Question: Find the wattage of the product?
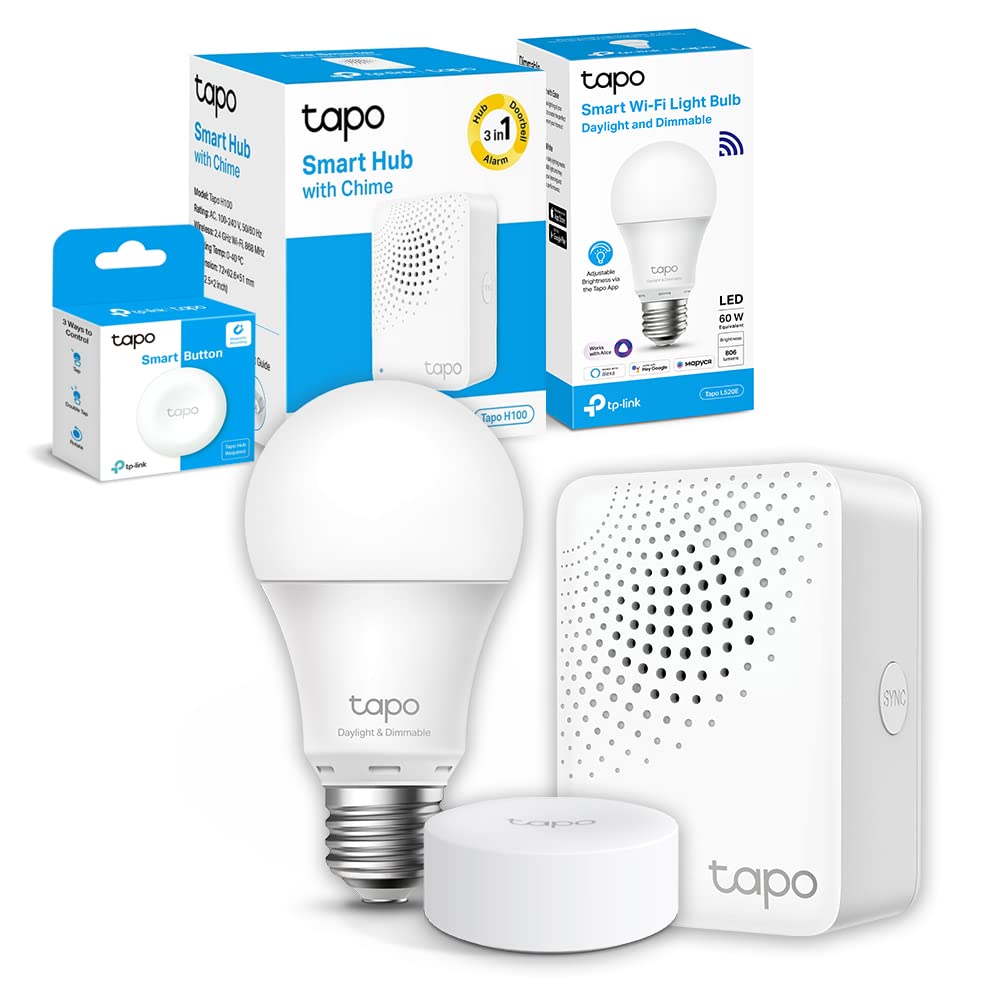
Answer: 60.0 watt